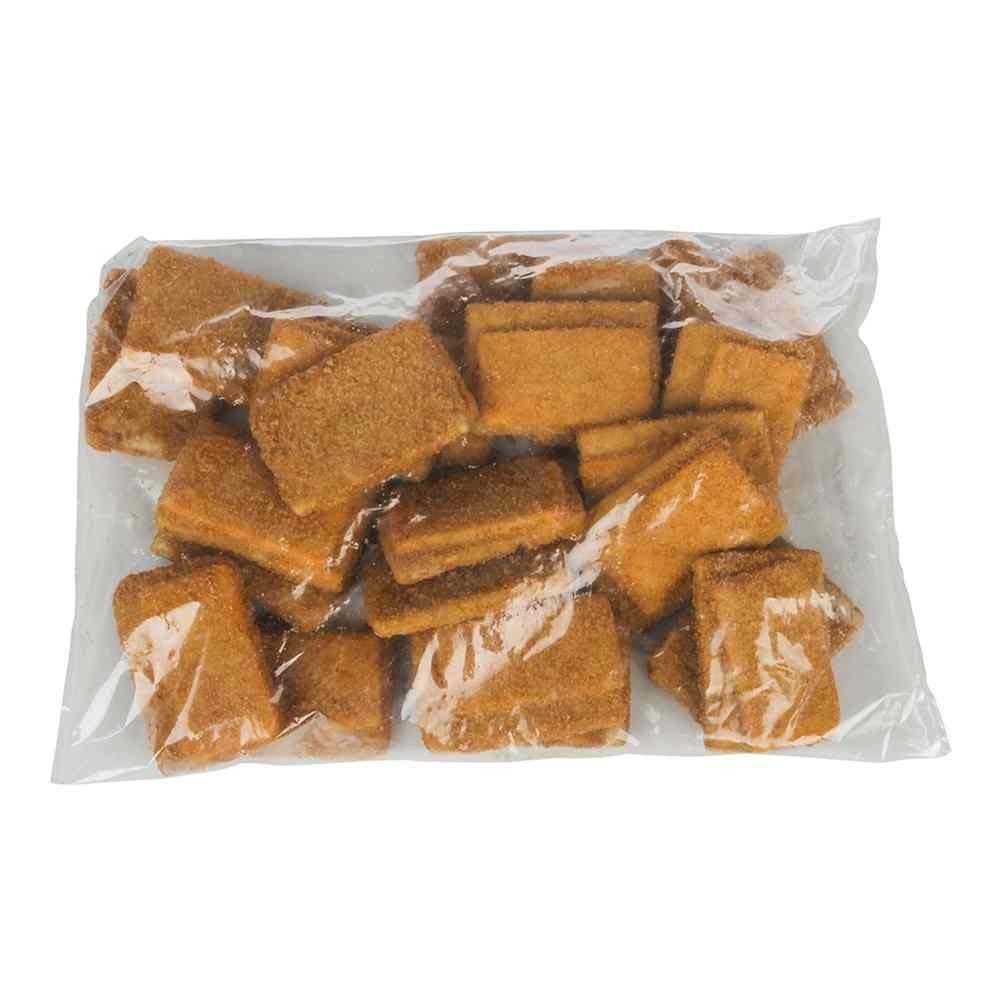
Item Name: High Liner Oven Ready Whole Grain Rich Breaded Pollock and Cheese Rectangles, 20 Pound -- 1 each.
Bullet Point 1: Oven Ready Whole Grain Rich Breaded Pollock and Cheese Rectangles
Bullet Point 2: Special Orders CANNOT be cancelled, returned or refunded.
Bullet Point 3: Frozen Fish
Product Description: Our easy to prepare, oven-ready fish is breaded with a delicious whole grain coating that ensures a crunch with every bite Available in a variety of sizes and shapes from sandwich portions to nuggets this is a great lunch or dinner entree.
Value: 320.0
Unit: Ounce

Price: 309.86